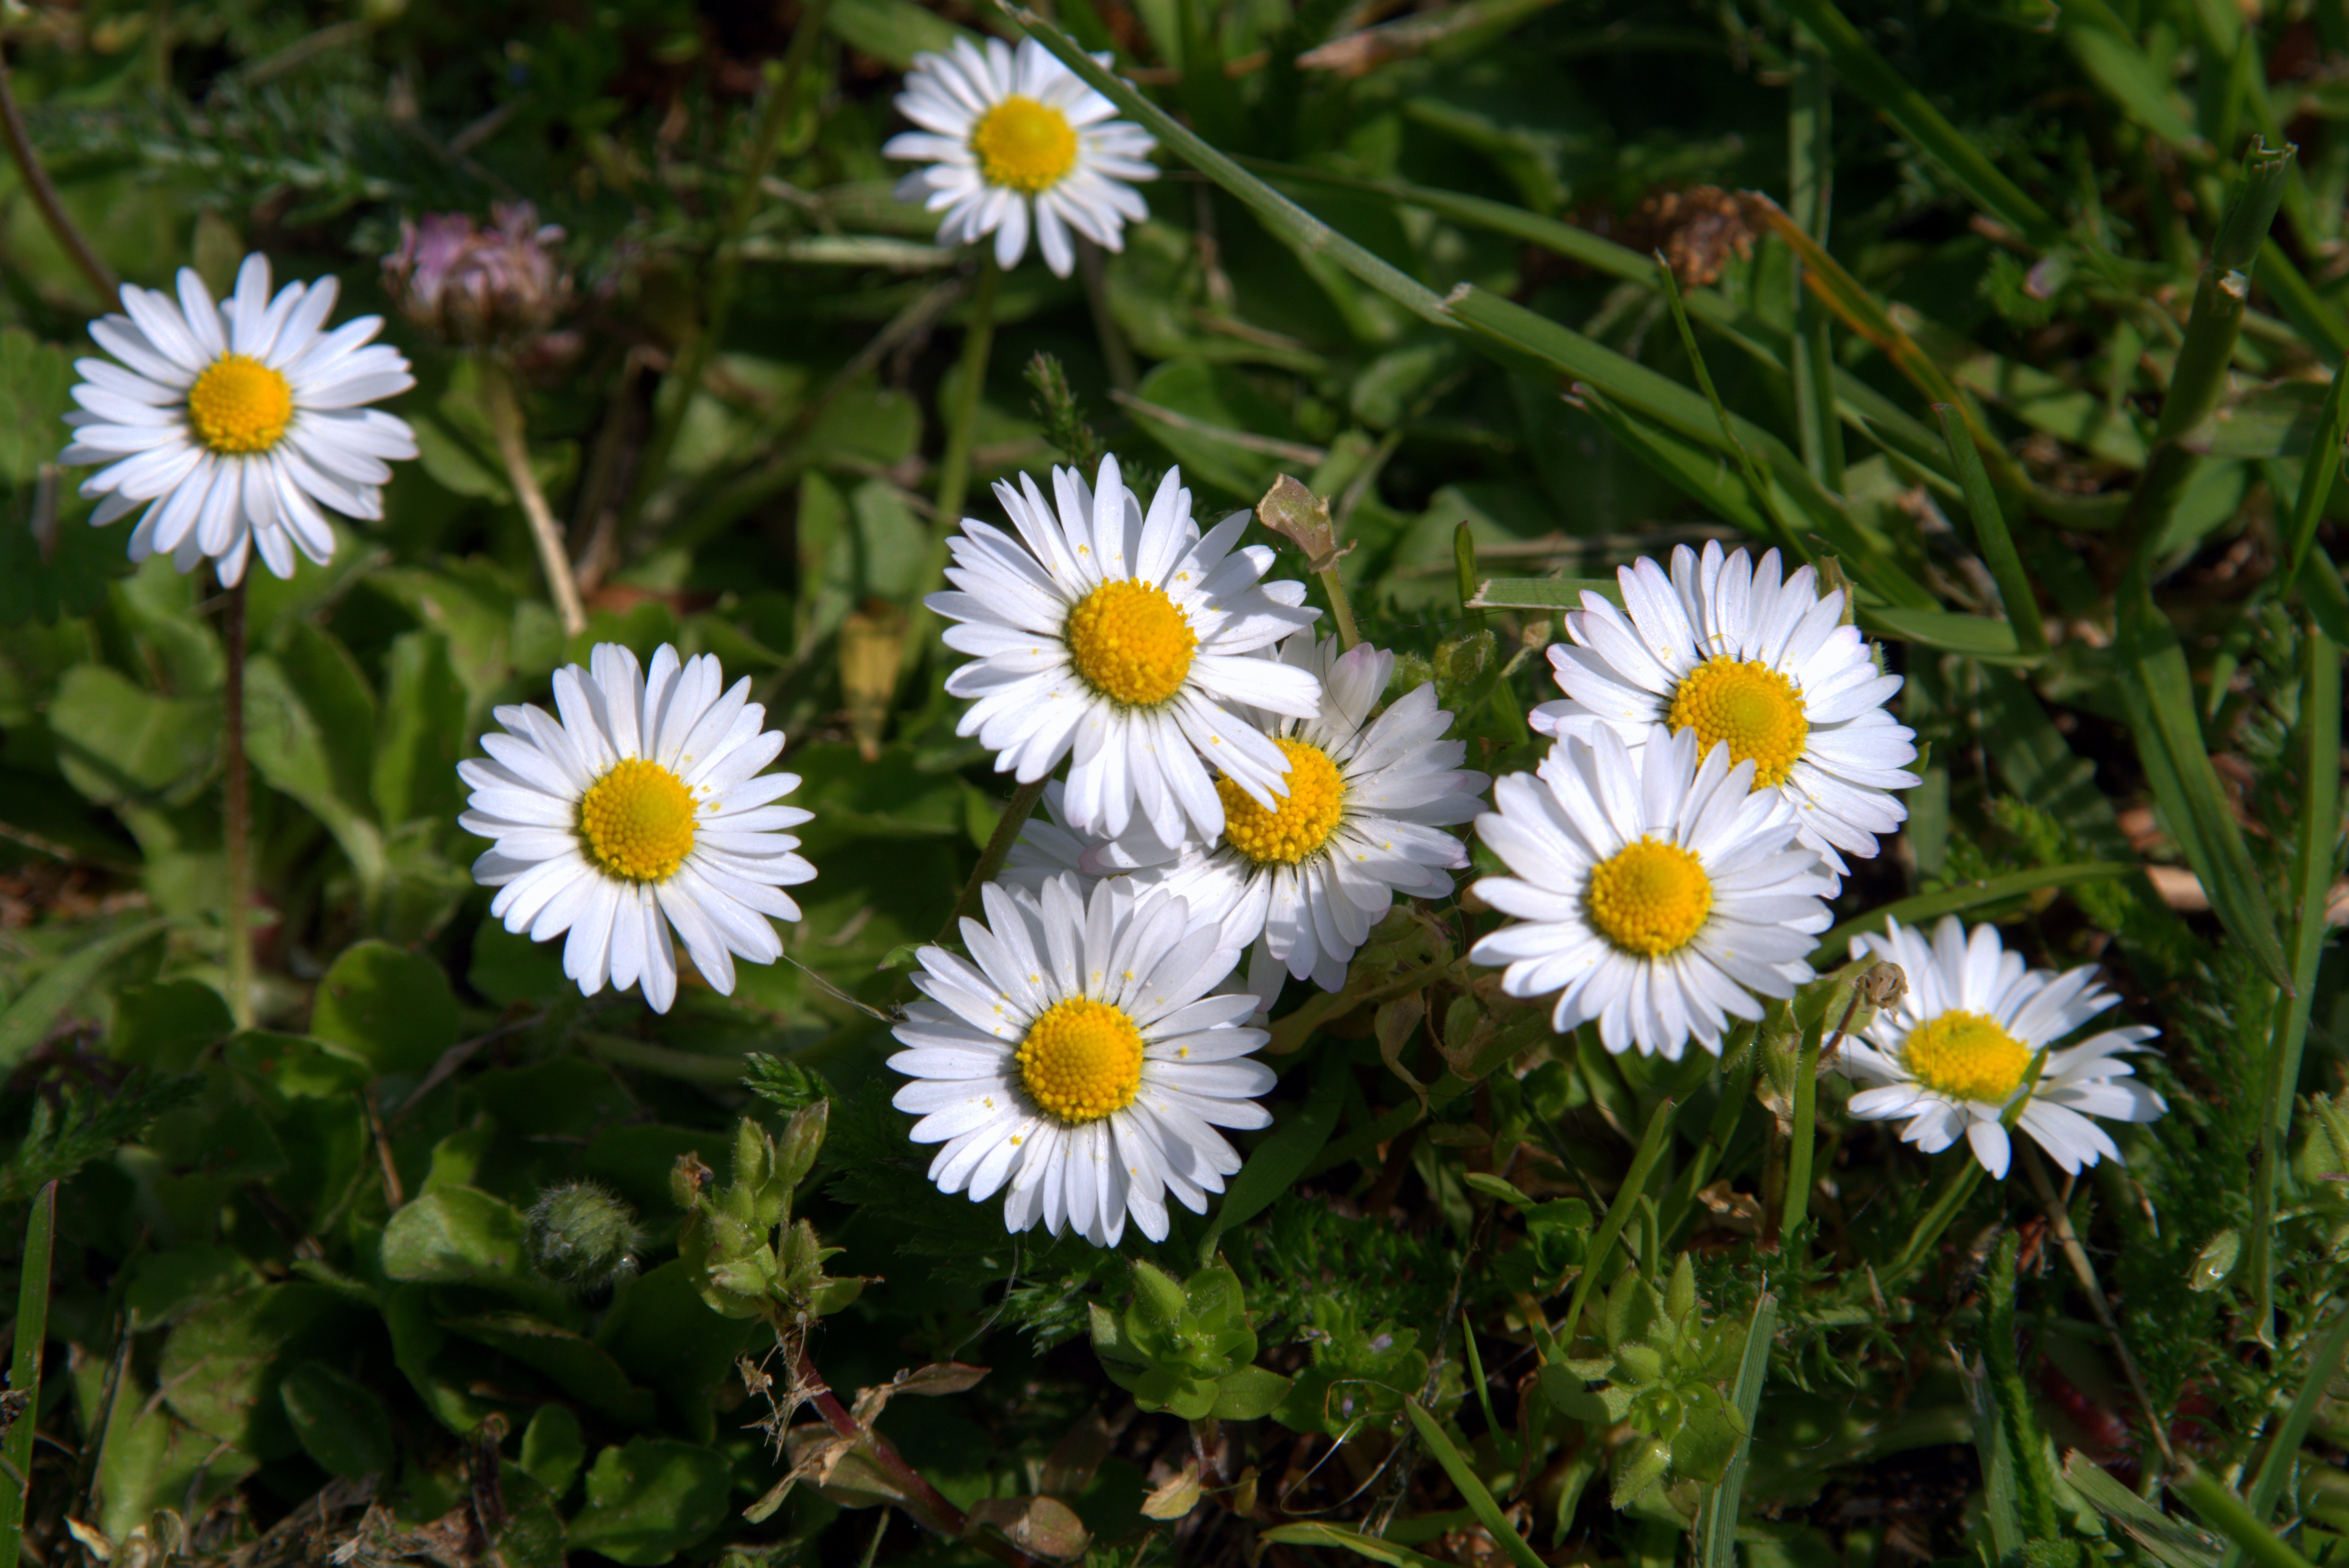
grass, plant, white, field, meadow, flower, petal, summer, daisy, herb, botany, flora, wildflower, flowers, aster, flourishing, daisies, flowering, small flowers, flowering plant, daisy family, the delicacy, oxeye daisy, annual plant, land plant, chamaemelum nobile, marguerite daisy, tanacetum parthenium